Colorado Springs Pioneers Museum

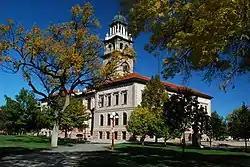

The Colorado Springs Pioneers Museum is located at 215 S. Tejon Street in Colorado Springs, Colorado. The granite building with a domed clock tower was the El Paso County Courthouse building from 1903 to 1973. The museum, which moved to this location in 1979, has fine arts, artifacts and archival collections that document the Pikes Peak region. The building is on the National Register of Historic Places, and was the 2nd property to be listed in El Paso County, after Pikes Peak.